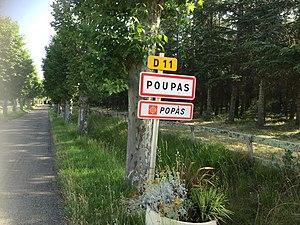
Panneaux routiers de signalisation Entrée dans Poupas en deux langues, français et occitan
Poupas est une commune française située dans le département de Tarn-et-Garonne, en région Occitanie.